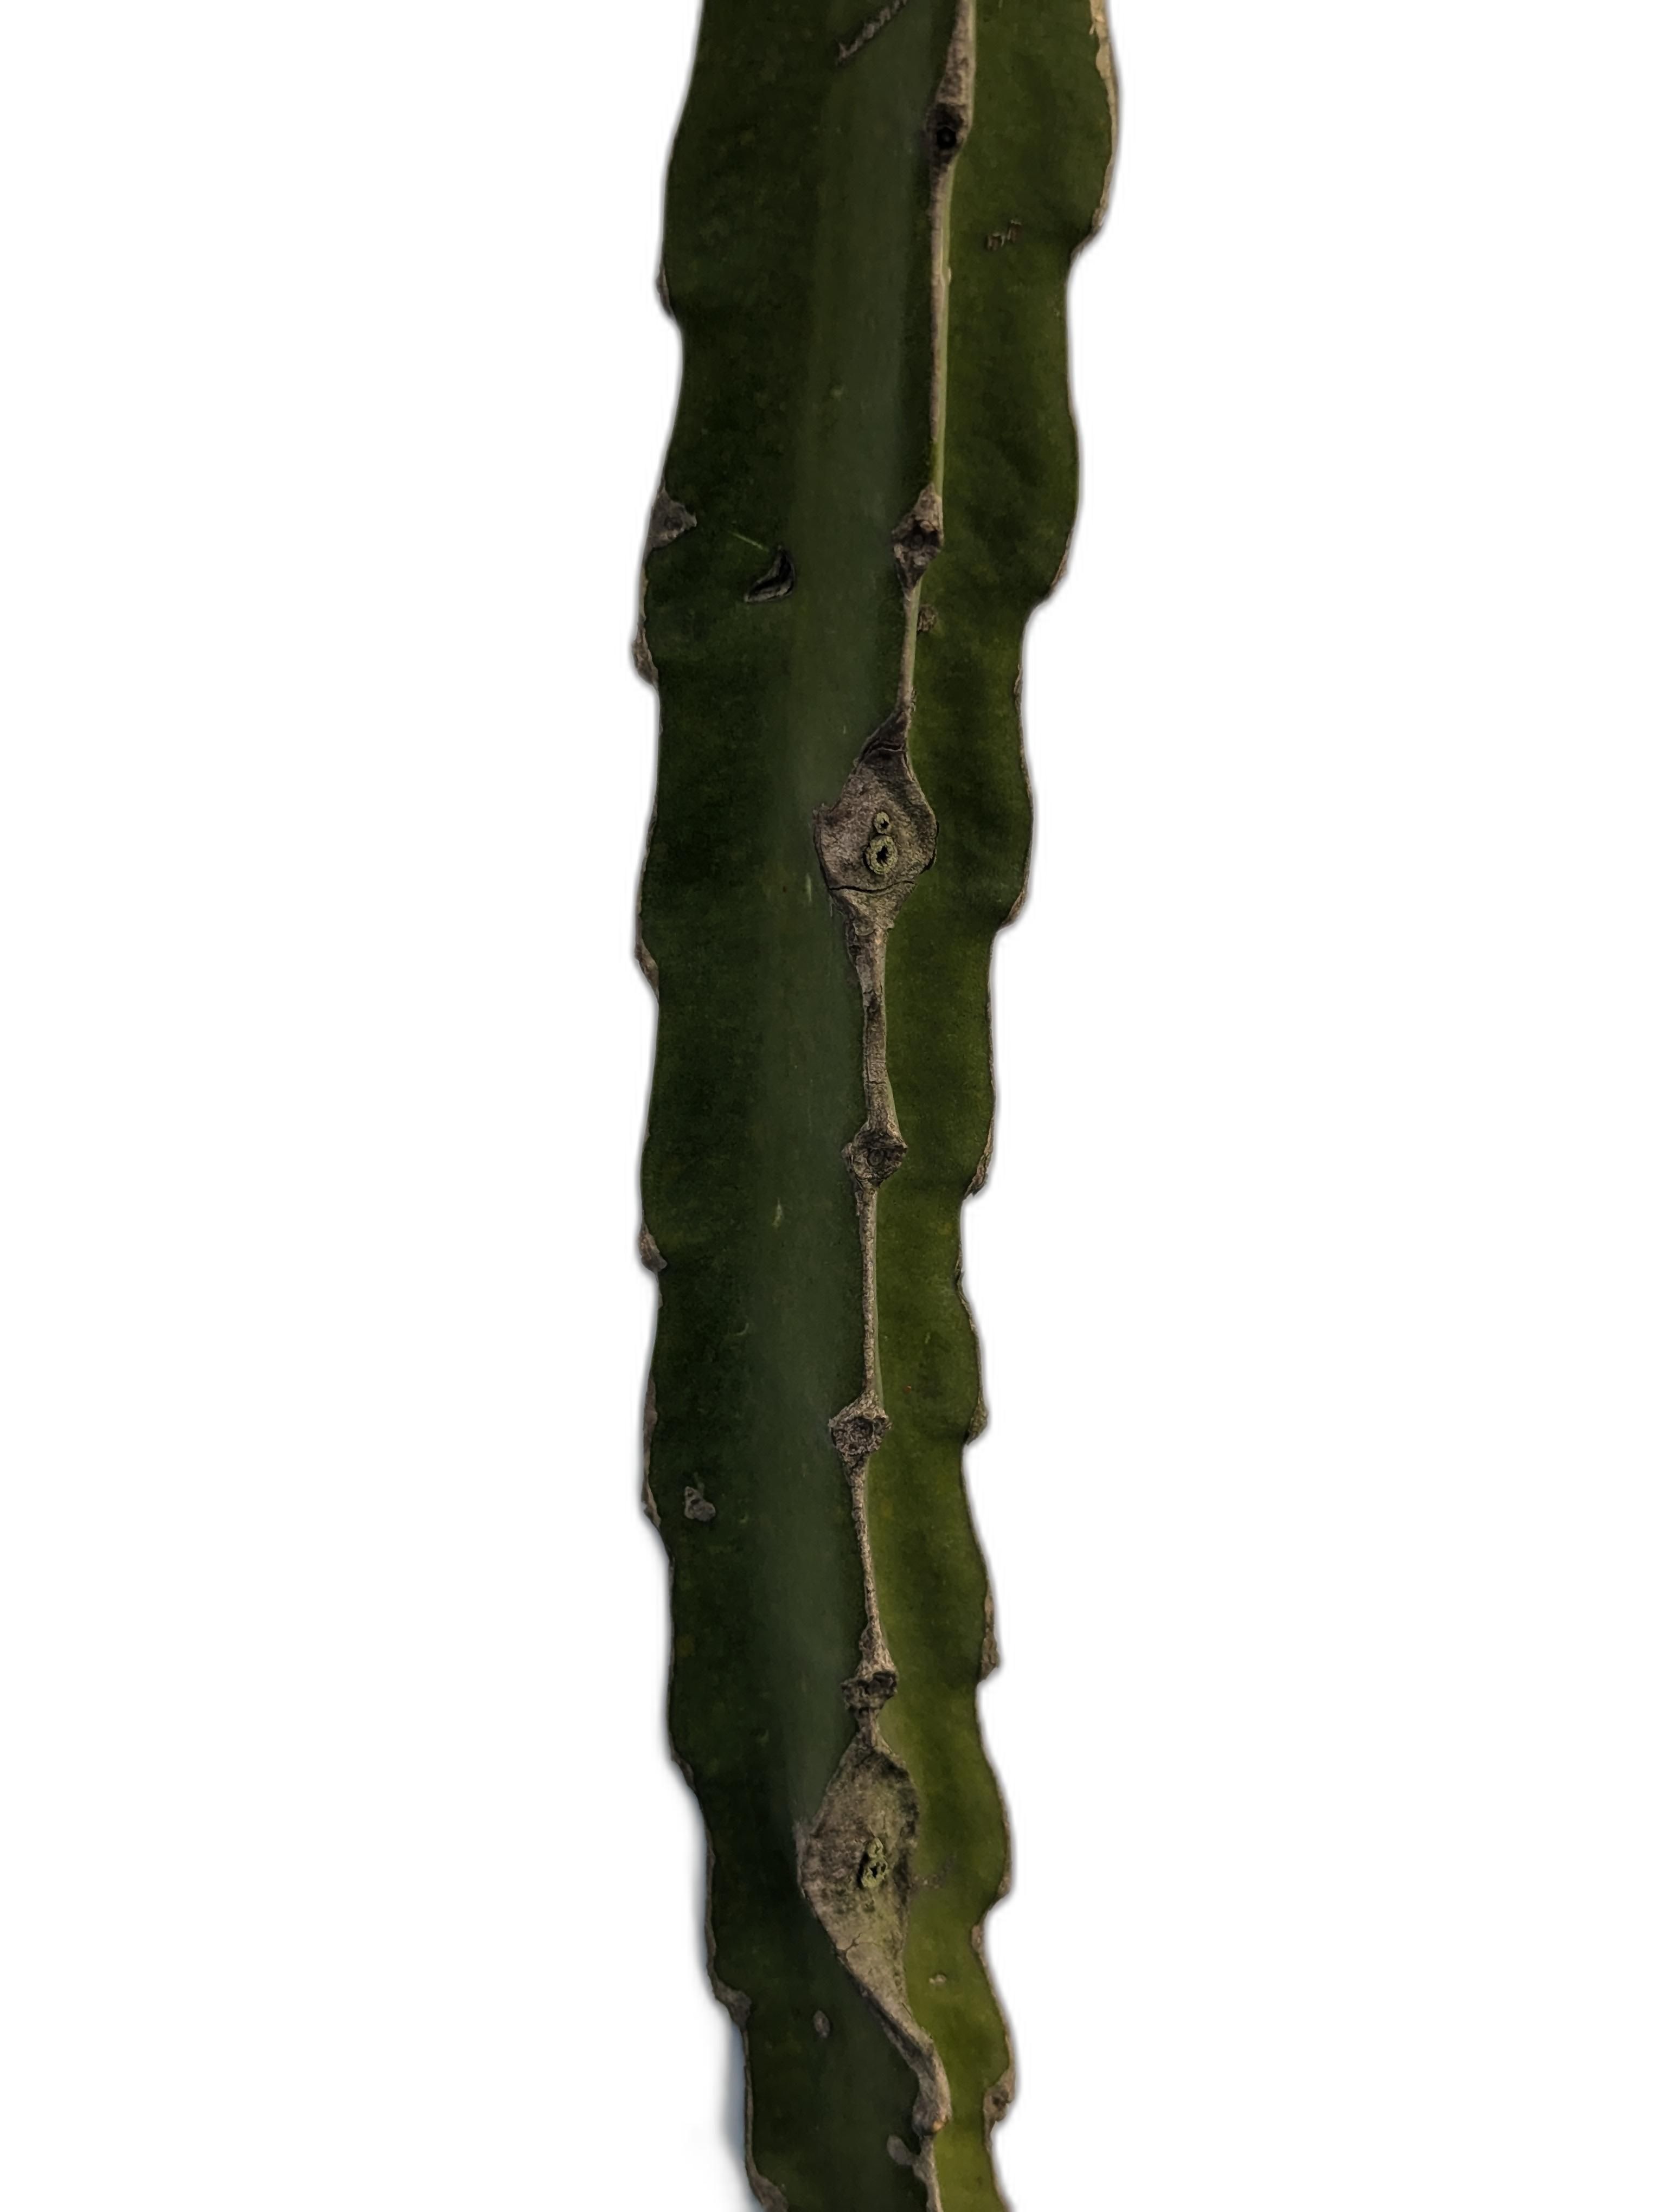
Label: Good leaf